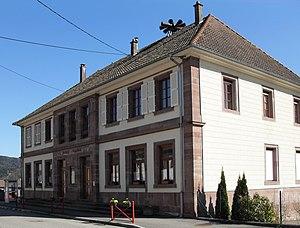
La mairie-école de Dolleren
Dolleren est une commune française située dans le département du Haut-Rhin, en région Grand Est.